Arloff Castle

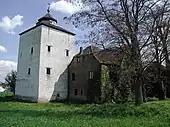
Tower house and tenant's house

The buildings of the former water castle of Arloff, which today look somewhat ordinary by the River Erft, belong to the typologically important castles of the Rhineland, because such a well preserved example of a purpose-built fortification from the Early Gothic period is rare.